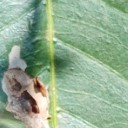
Label: Miner